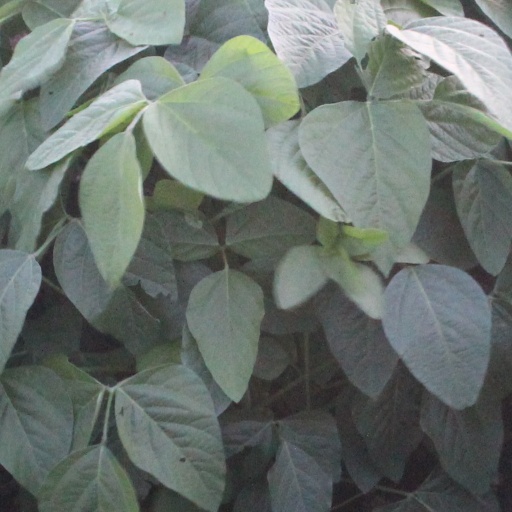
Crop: soybean